Peninsular War

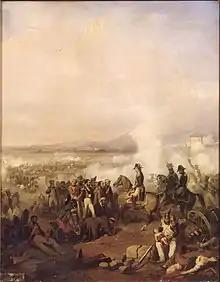
Marshal Jean-de-Dieu Soult at the First Battle of Porto by Joseph Beaume (1840 or 1843)

Britain's involvement in the Peninsular War was the start of a prolonged campaign in Europe to increase British military power on land and liberate the Iberian peninsula from the French. In August 1808, 15,000 British troops—including the King's German Legion—landed in Portugal under the command of Lieutenant-General Sir Arthur Wellesley, who drove back Henri François Delaborde's 4,000-strong detachment at Roliça on 17 August and smashed Junot's main force of 14,000 men at Vimeiro. Wellesley was replaced at first by Sir Harry Burrard and then Sir Hew Dalrymple. Dalrymple granted Junot an unmolested evacuation from Portugal by the Royal Navy in the controversial Convention of Cintra in August. In early October 1808, following the scandal in Britain over the Convention of Cintra and the recall of the generals Dalrymple, Burrard and Wellesley, Sir John Moore took command of the 30,000-man British force in Portugal. In addition, Sir David Baird, in command of an expedition of reinforcements out of Falmouth consisting of 150 transports carrying between 12,000 and 13,000 men, convoyed by HMS "Louie", HMS "Amelia" and HMS "Champion", entered Corunna Harbour on 13 October. Logistical and administrative problems prevented any immediate British offensive.